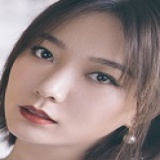
ca sĩ Vương Lạc Đan